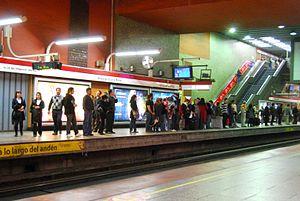
Estación Central est une station de la Ligne 1 du métro de Santiago, dans les communes de Estación Central et Santiago.